National Archives (Czech Republic)

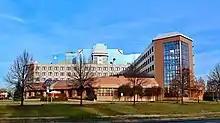
National Archives building in Chodov, Prague

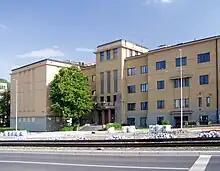
First department of the Czech National Archives

The National Archives is the central archive institution of the Czech Republic. It depends on the Ministry of the Interior. The institution have documents dating to the Early Middle Ages. It is located in Prague.